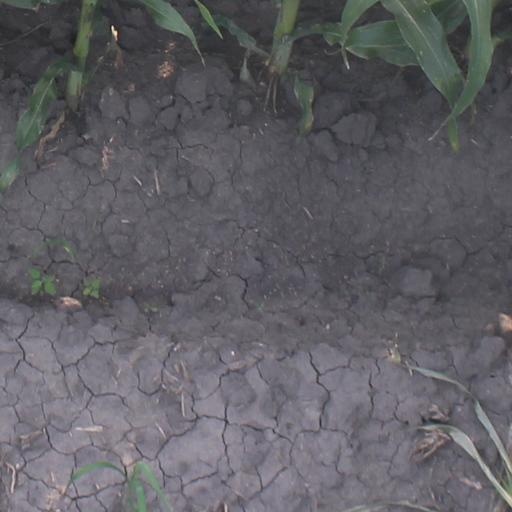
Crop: maize; corn